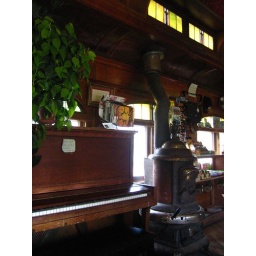
A train car coffee shop in Nederland, the cutest little hippie town ever.